Polish Americans

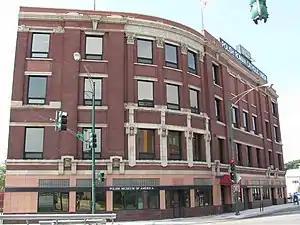
The Polish Museum of America in Chicago

Polish Fest in Milwaukee claims to be the largest Polish festival in the United States. The festival encompasses food and drink, music and dance, arts and crafts, genealogy, and religion. It occurs in June and was started in 1982. Another festival vying for the title of the largest in the United States is the Taste of Polonia festival in Chicago. This festival includes food and beverage, music and dance, gambling, and carnival rides. It began in 1980 and is held every Labor Day weekend. Just east of Chicago in Whiting, Indiana there is Pierogi Fest. This annual food festival for Eastern European cuisine was first held in 1993. One of the oldest cultural festivals, dating back to 1954, is the Syracuse Polish Festival. This festival focuses on cuisine and activities for children since the festival raises money for a scholarship fund. The Polish Festival in Portland, Oregon began in 1993.